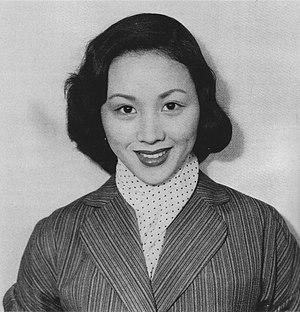
La comédie japonaise concerne le cinéma de comédie produit au Japon.
Yōko Minamida est une actrice japonaise.